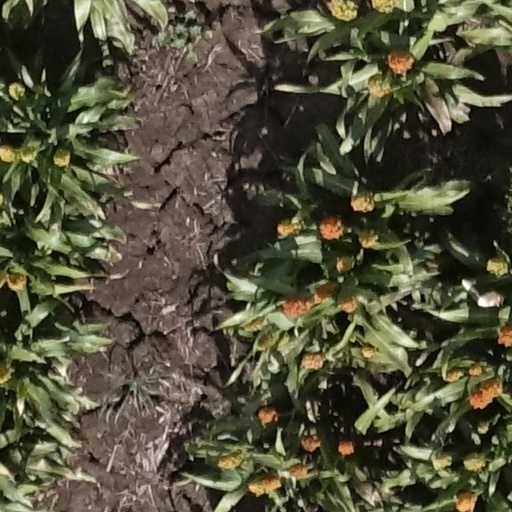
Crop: sorghum